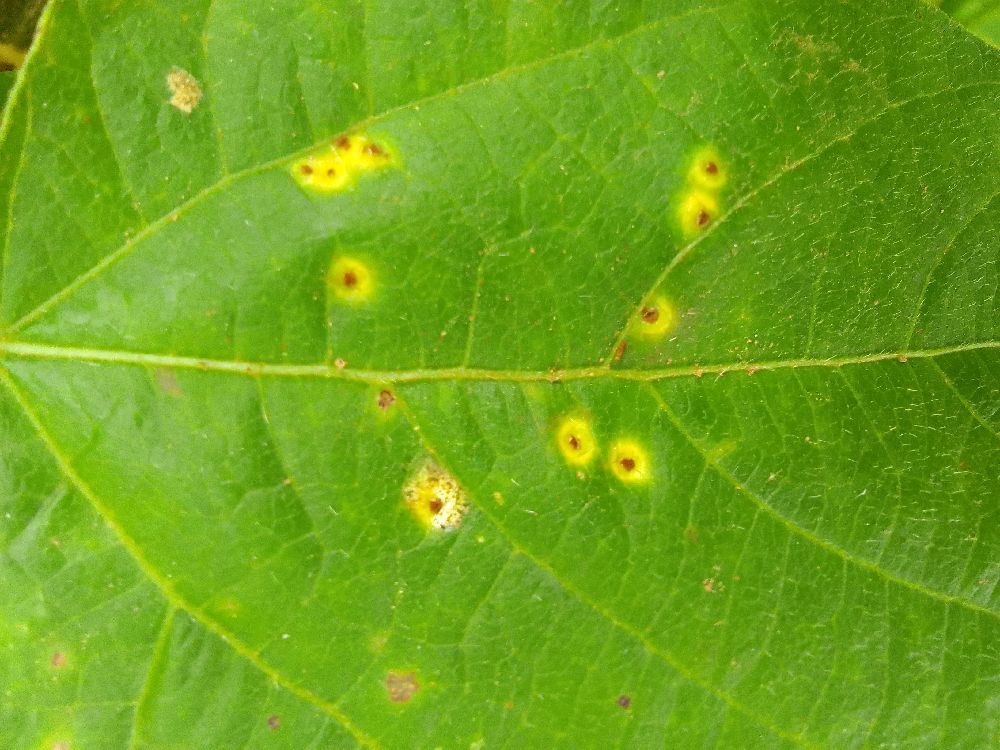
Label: rust